Robert Penn (Medal of Honor)

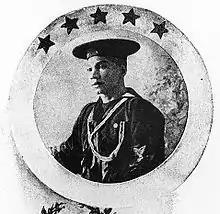
Fireman First Class Robert Penn

Robert Penn (October 10, 1872 – June 8, 1912) was a United States Navy sailor and a recipient of America's highest military decoration—the Medal of Honor—for his actions during the Spanish–American War.